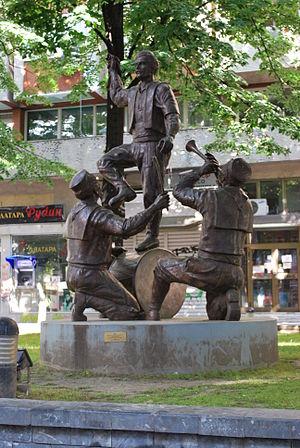
Le techkoto désigne une danse collective masculine typique du folklore macédonien.